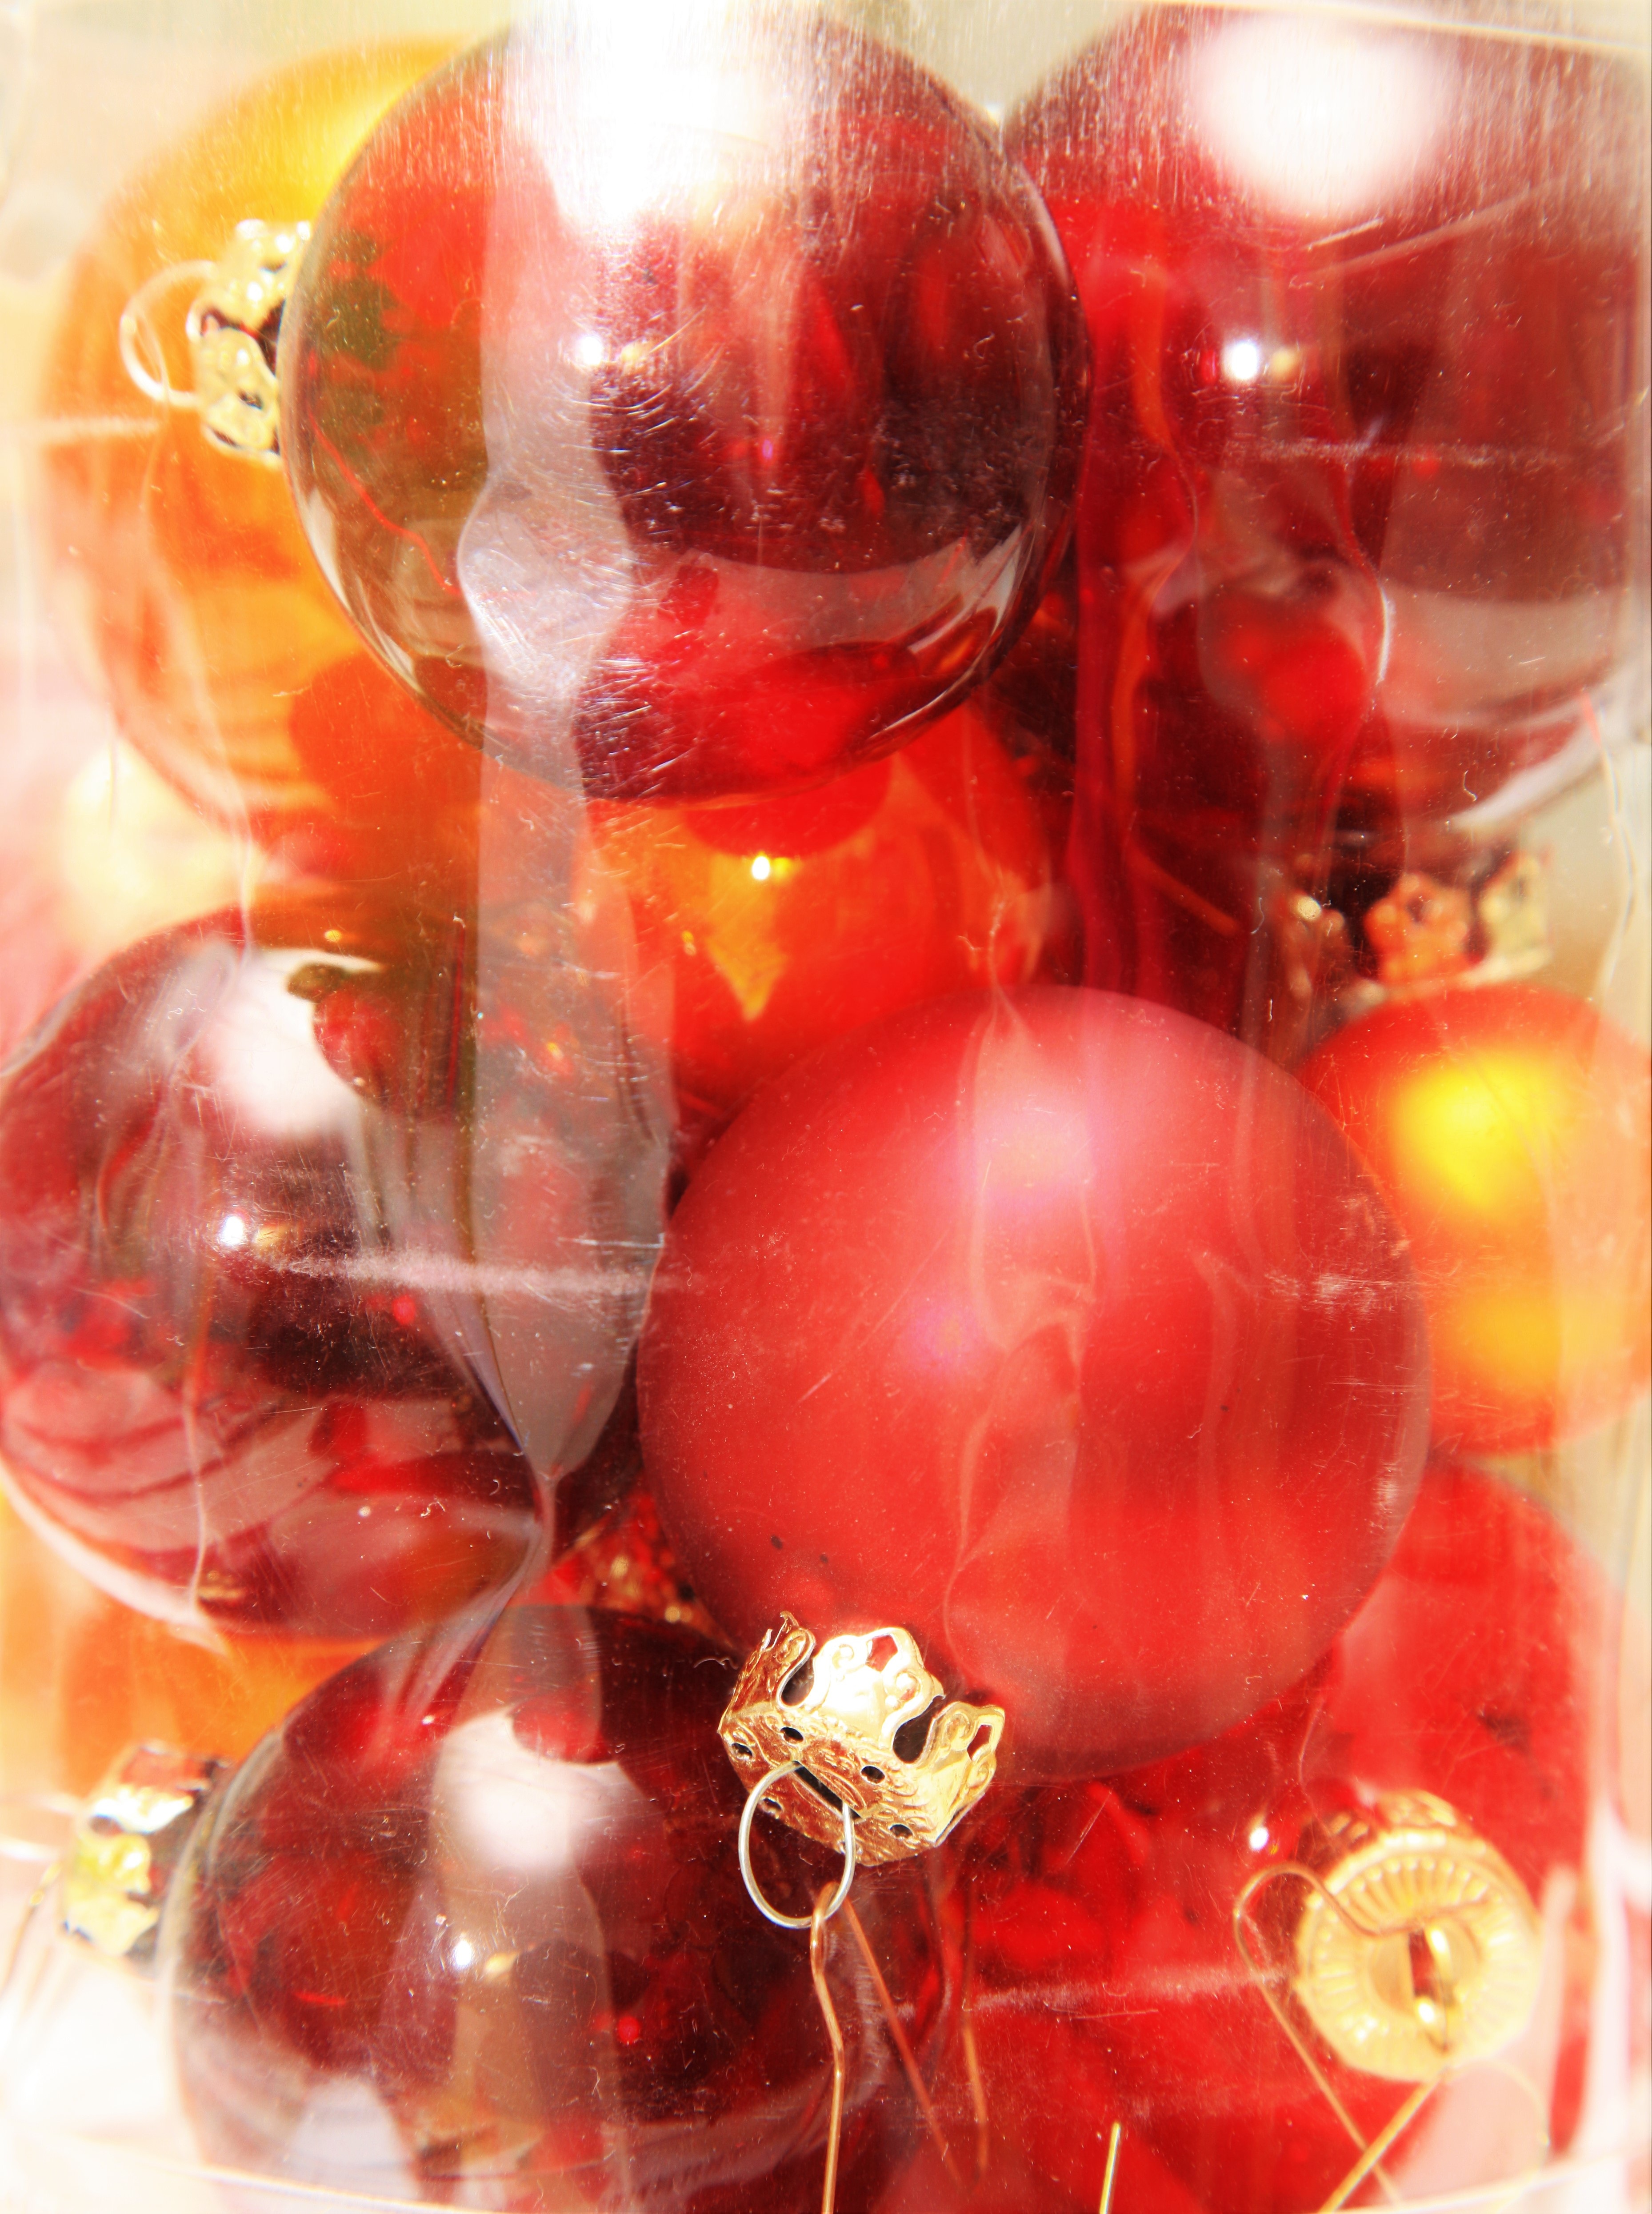
plant, fruit, petal, glass, food, red, produce, wine glass, christmas decoration, background, candy apple, christmas balls, christmas ornaments, x mas, centrepiece, red balls